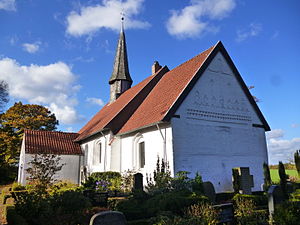
Ølsby
Ølsby Kirke
Ølsby eller Uelsby er en landsby og kommune i det nordlige Tyskland under Kreis Slesvig-Flensborg i delstaten Slesvig-Holsten. Byen ligger cirka 16 kilometer nord for Slesvig og 25 kilometer syd for Flensborg i det sydvestlige Angel i Sydslesvig. I den danske tid hørte landsbyen til i Ølsby Sogn i Strukstrup Herred. På tysk findes også varianten Ülsby.